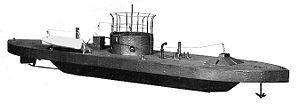
Le cuirassé USS Monitor de 1862 est un navire de guerre de l’US Navy qui doit sa célébrité au fait qu'il est le premier à avoir participé à un combat de navires cuirassés, signant par là la fin de l'époque de la marine à voile.